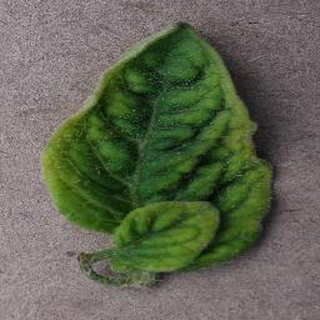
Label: tomato_yellow_leaf_curl_virus